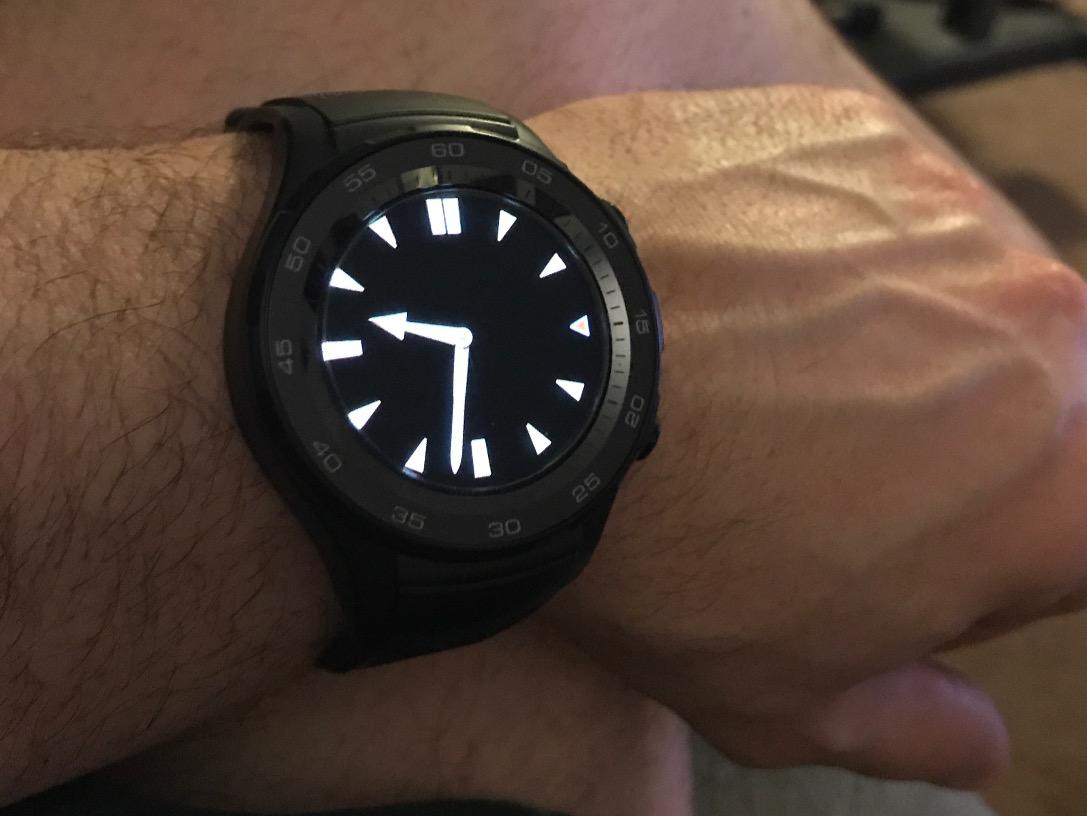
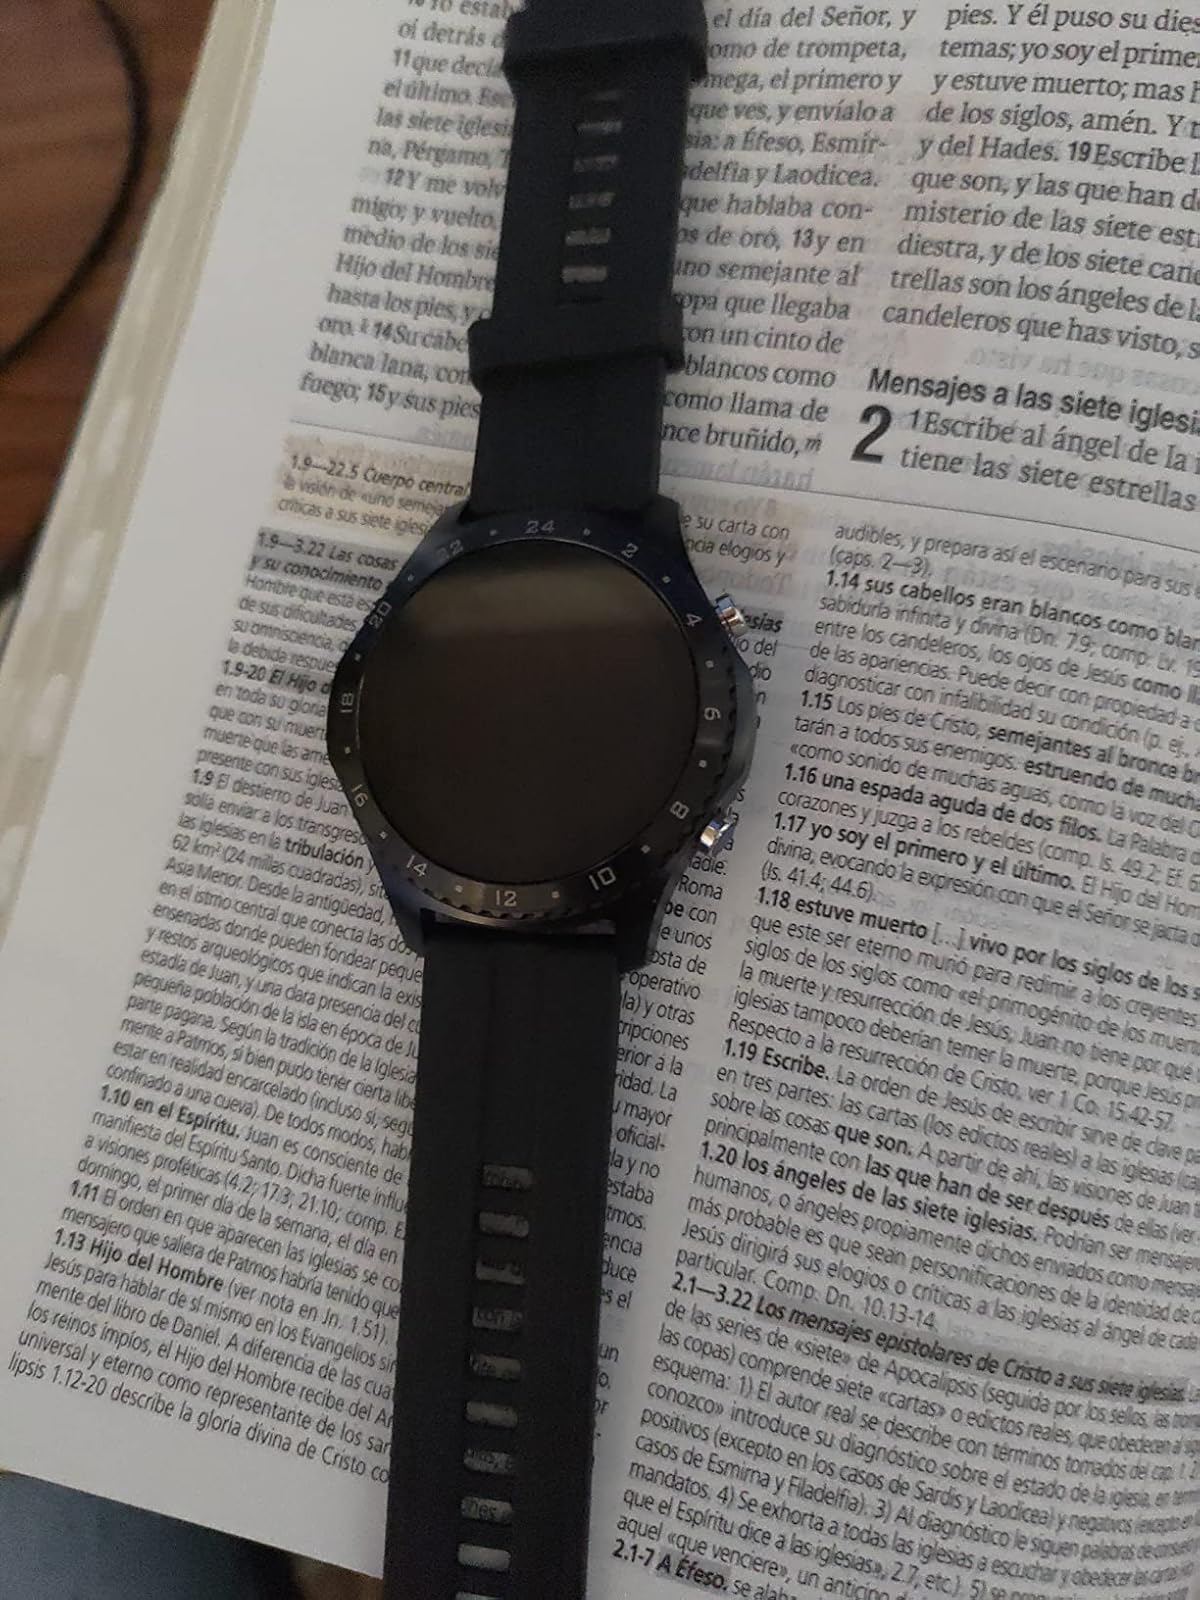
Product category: smartwatch
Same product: no